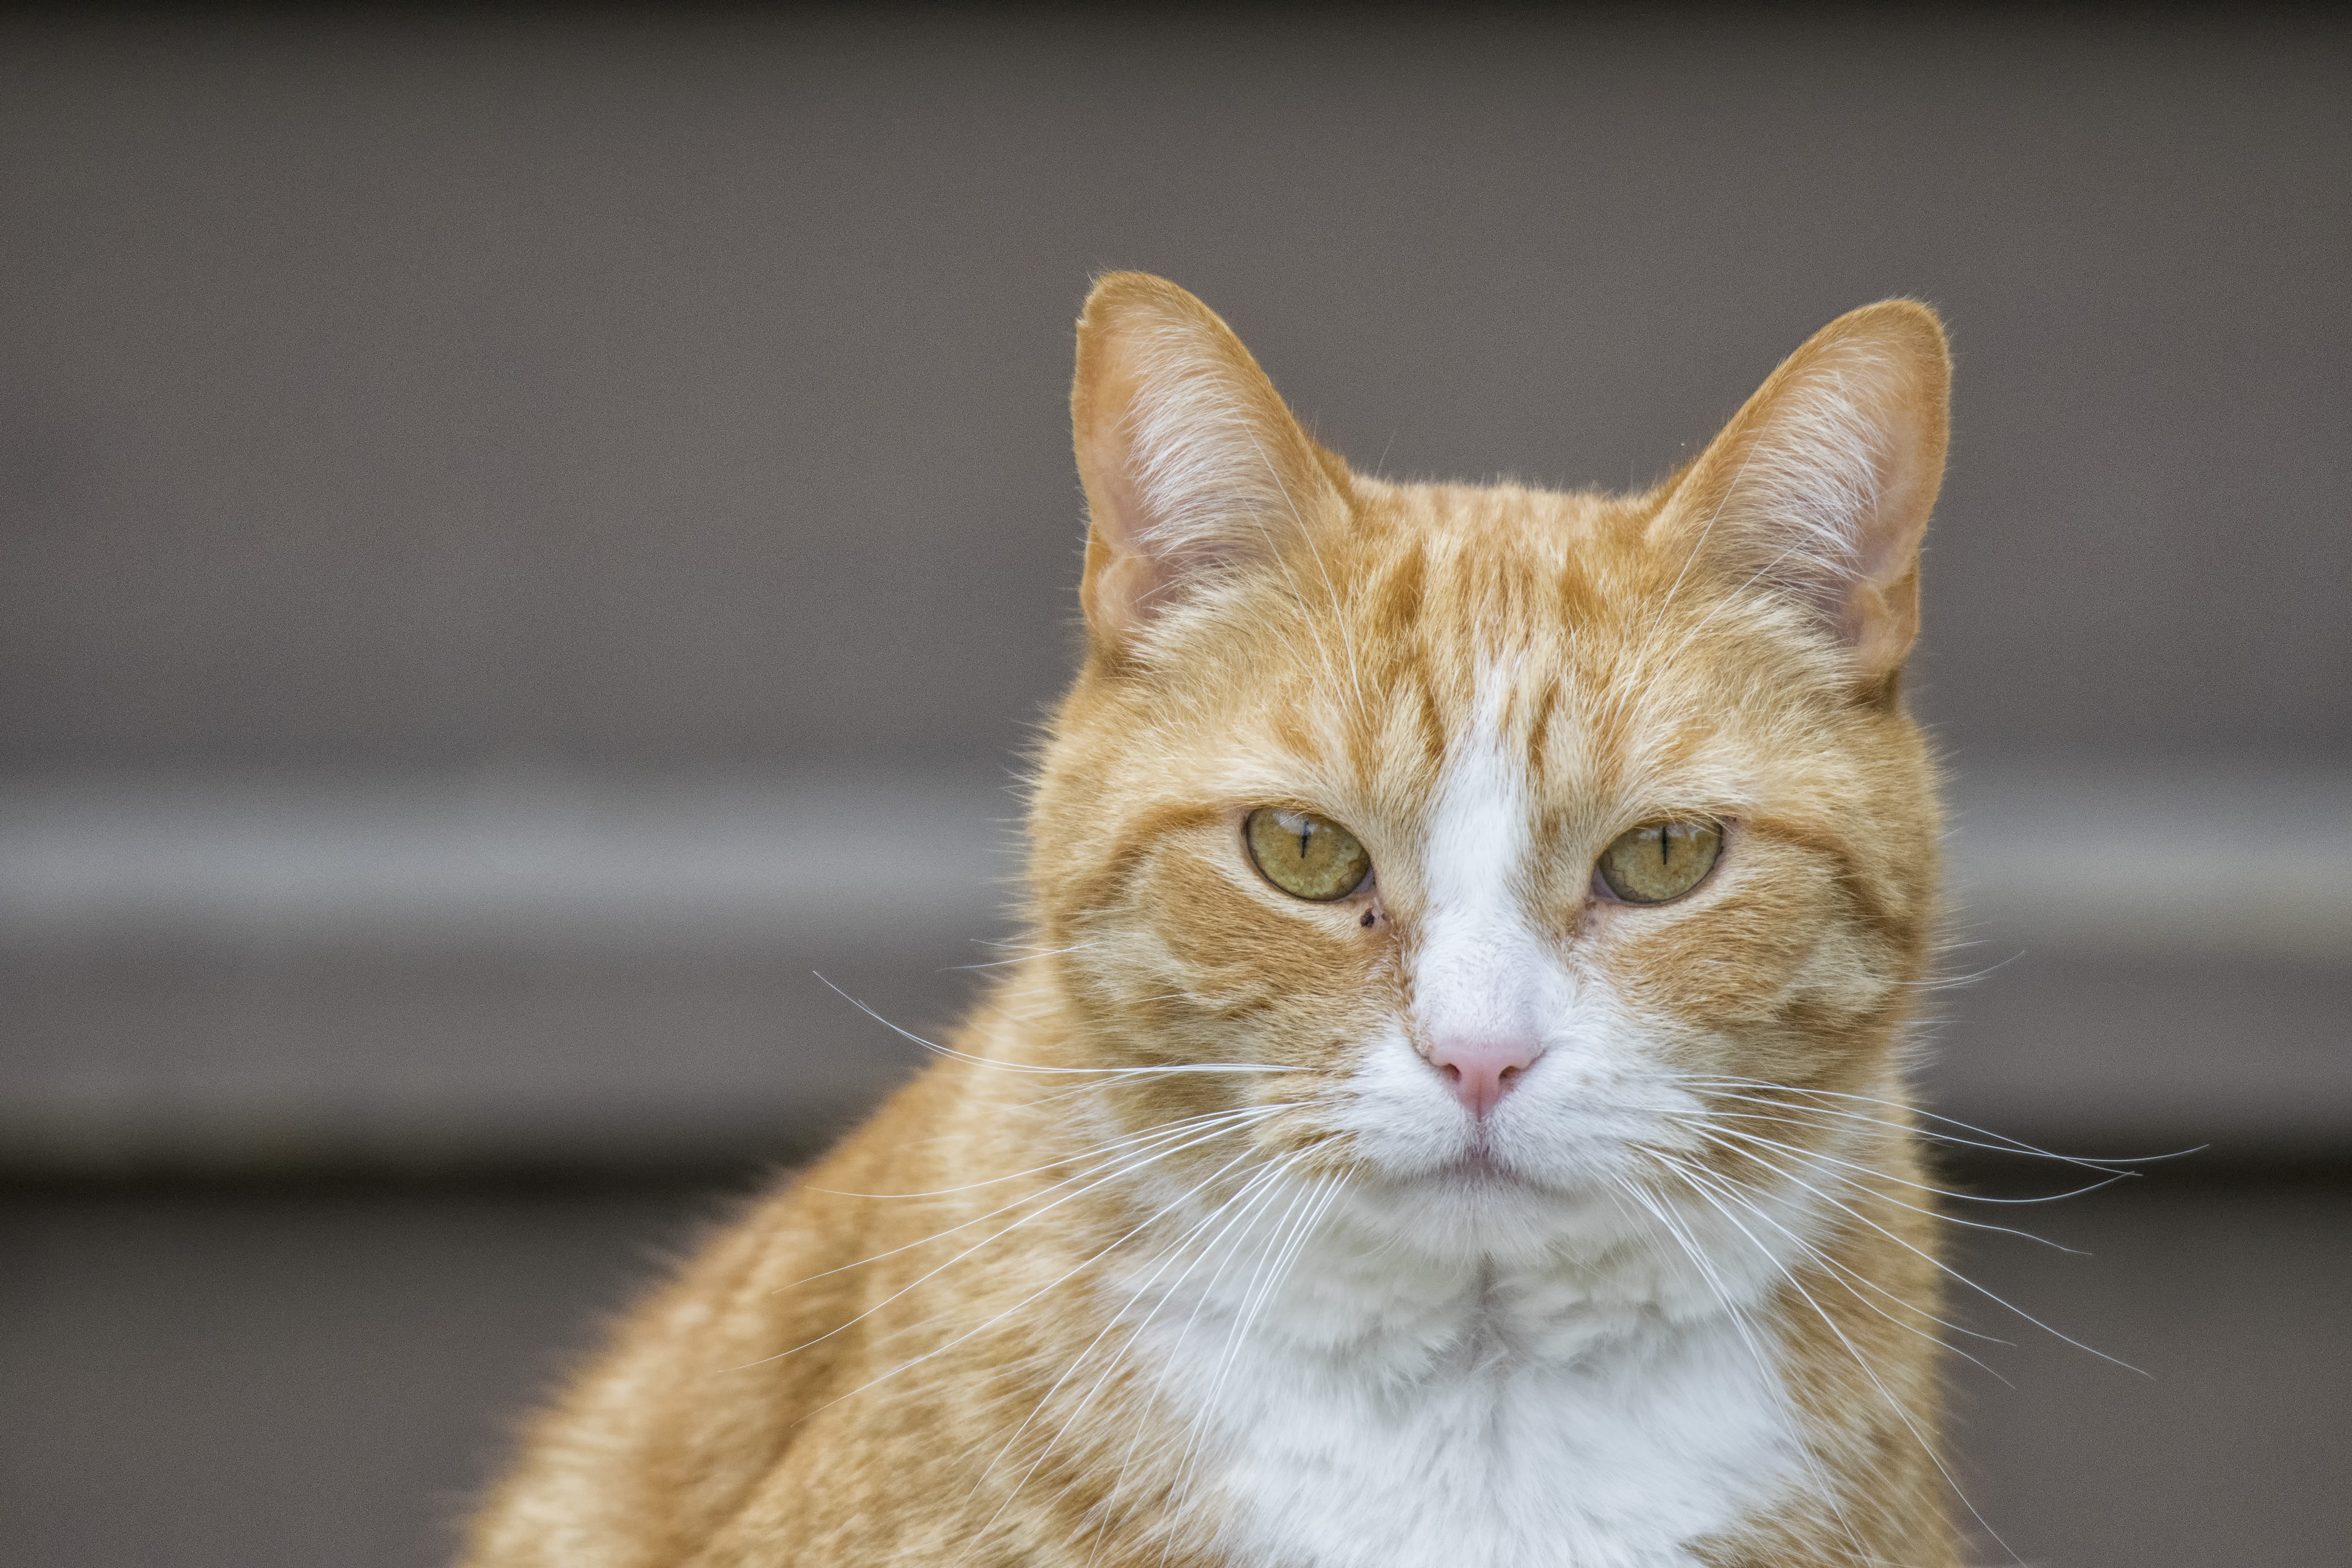
cat, mammal, fauna, close up, nose, whiskers, canada, vertebrate, chat, quebec, sherbrooke, tabby cat, european shorthair, small to medium sized cats, cat like mammal, domestic short haired cat, rusty spotted cat